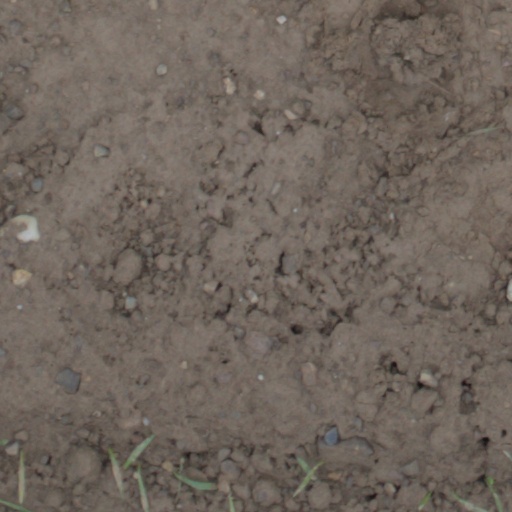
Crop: wheat